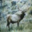
Label: deer